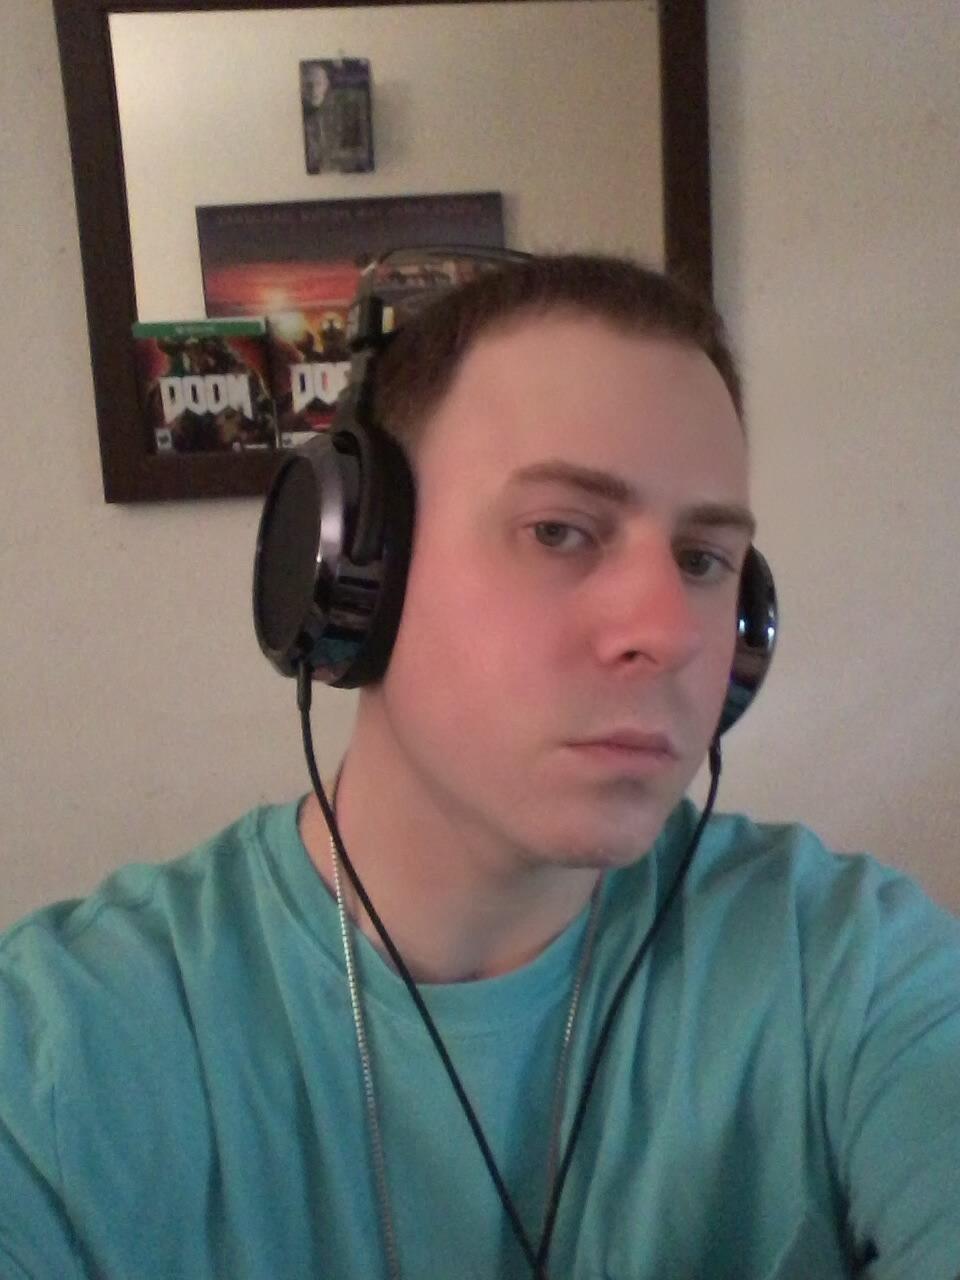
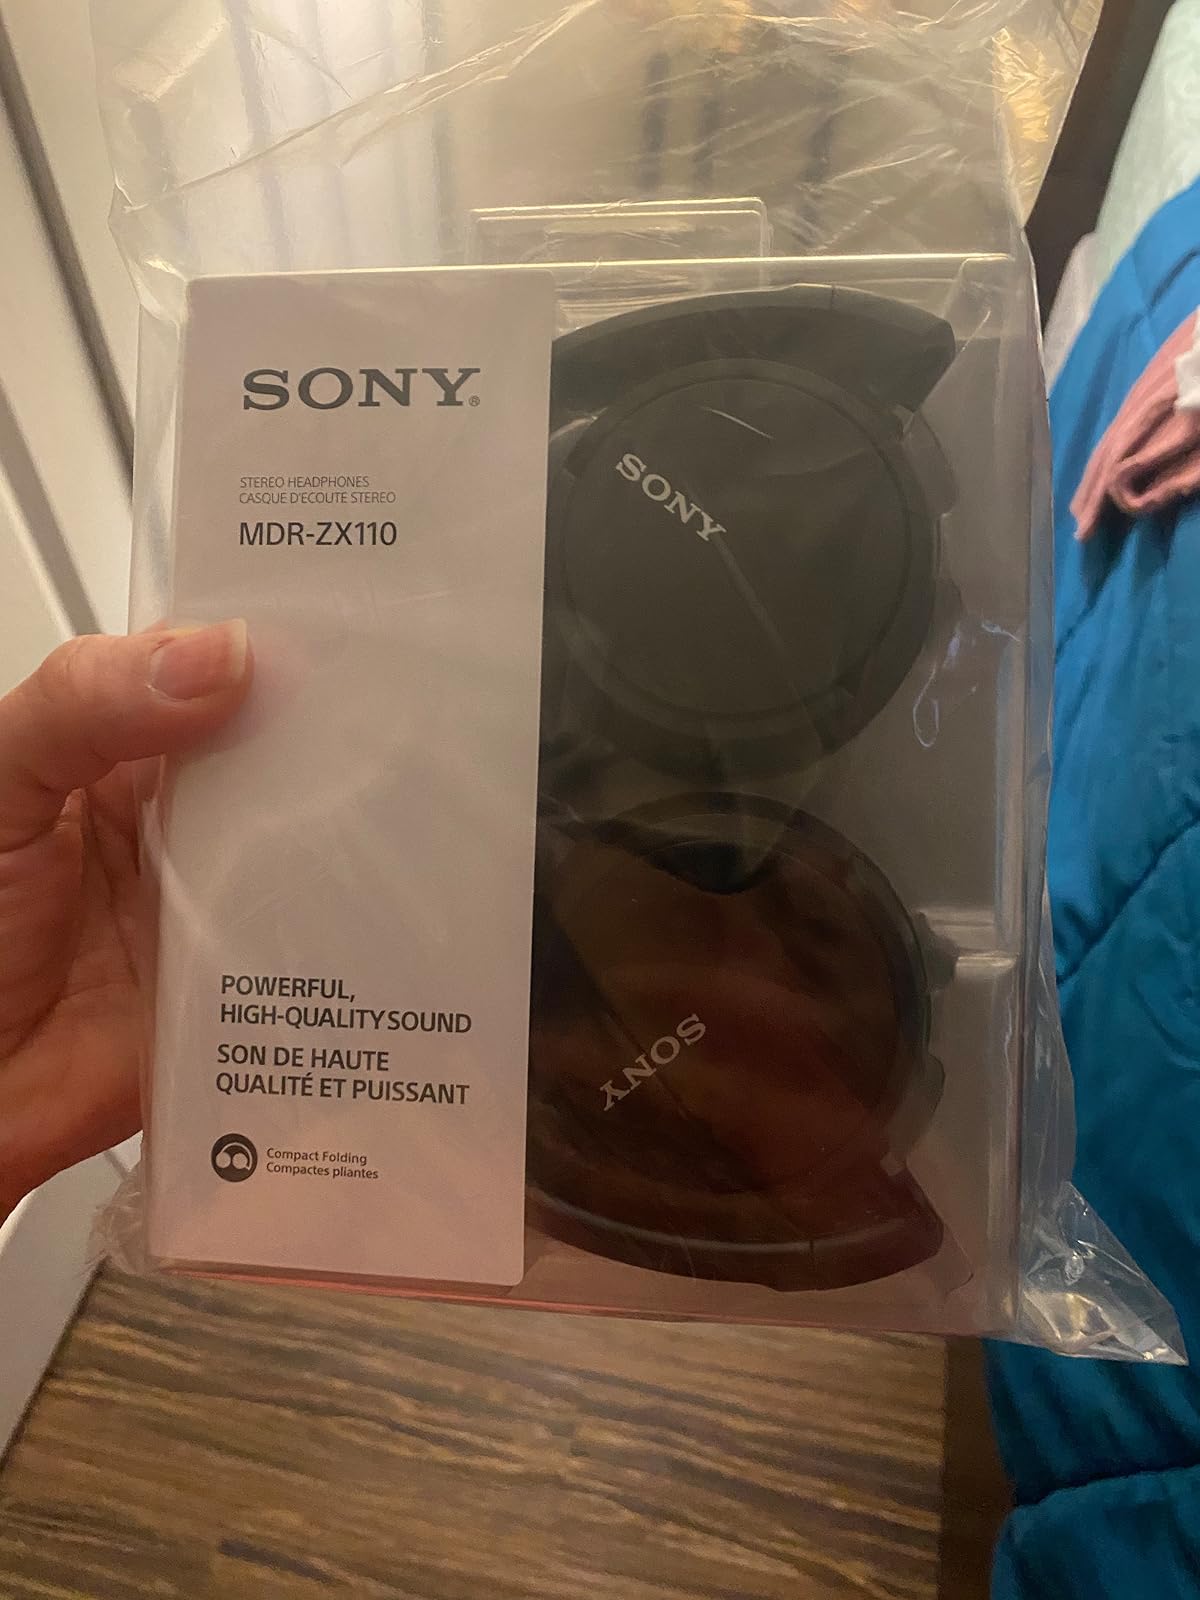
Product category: headphones
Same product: no